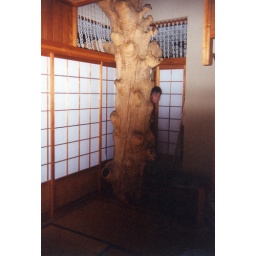
Me poking my head through the screen behind the tree in our house on Okinawa